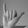
ASL letter: Y